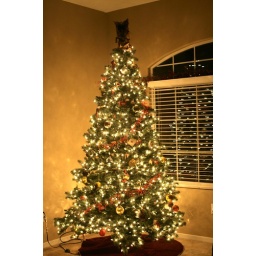
Our tree in the new house